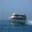
Label: ship